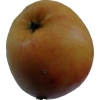
Label: apple